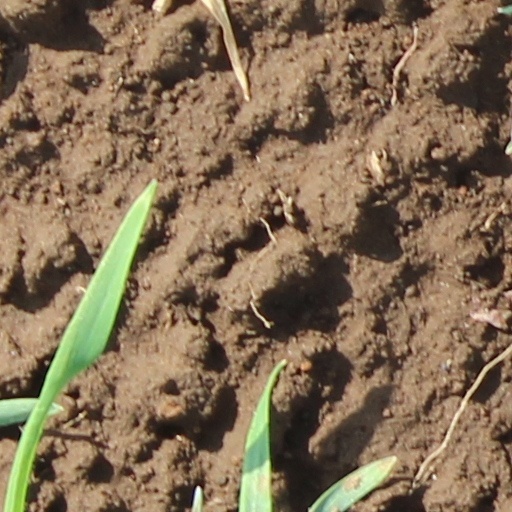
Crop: wheat